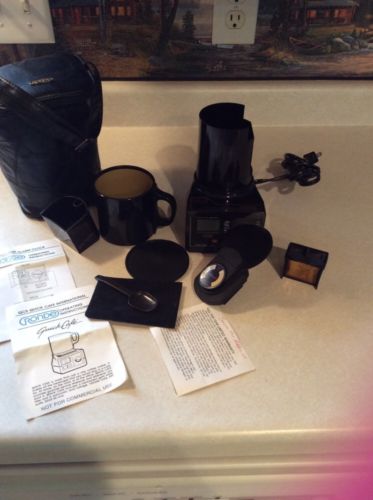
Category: coffee maker